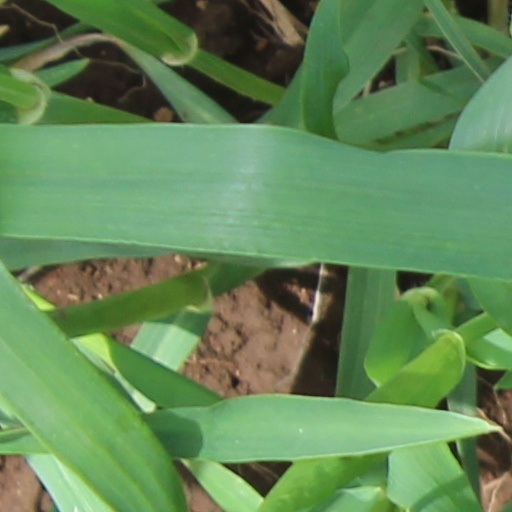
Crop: wheat